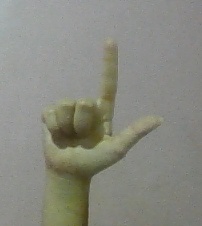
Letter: laam